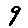
Label: 9